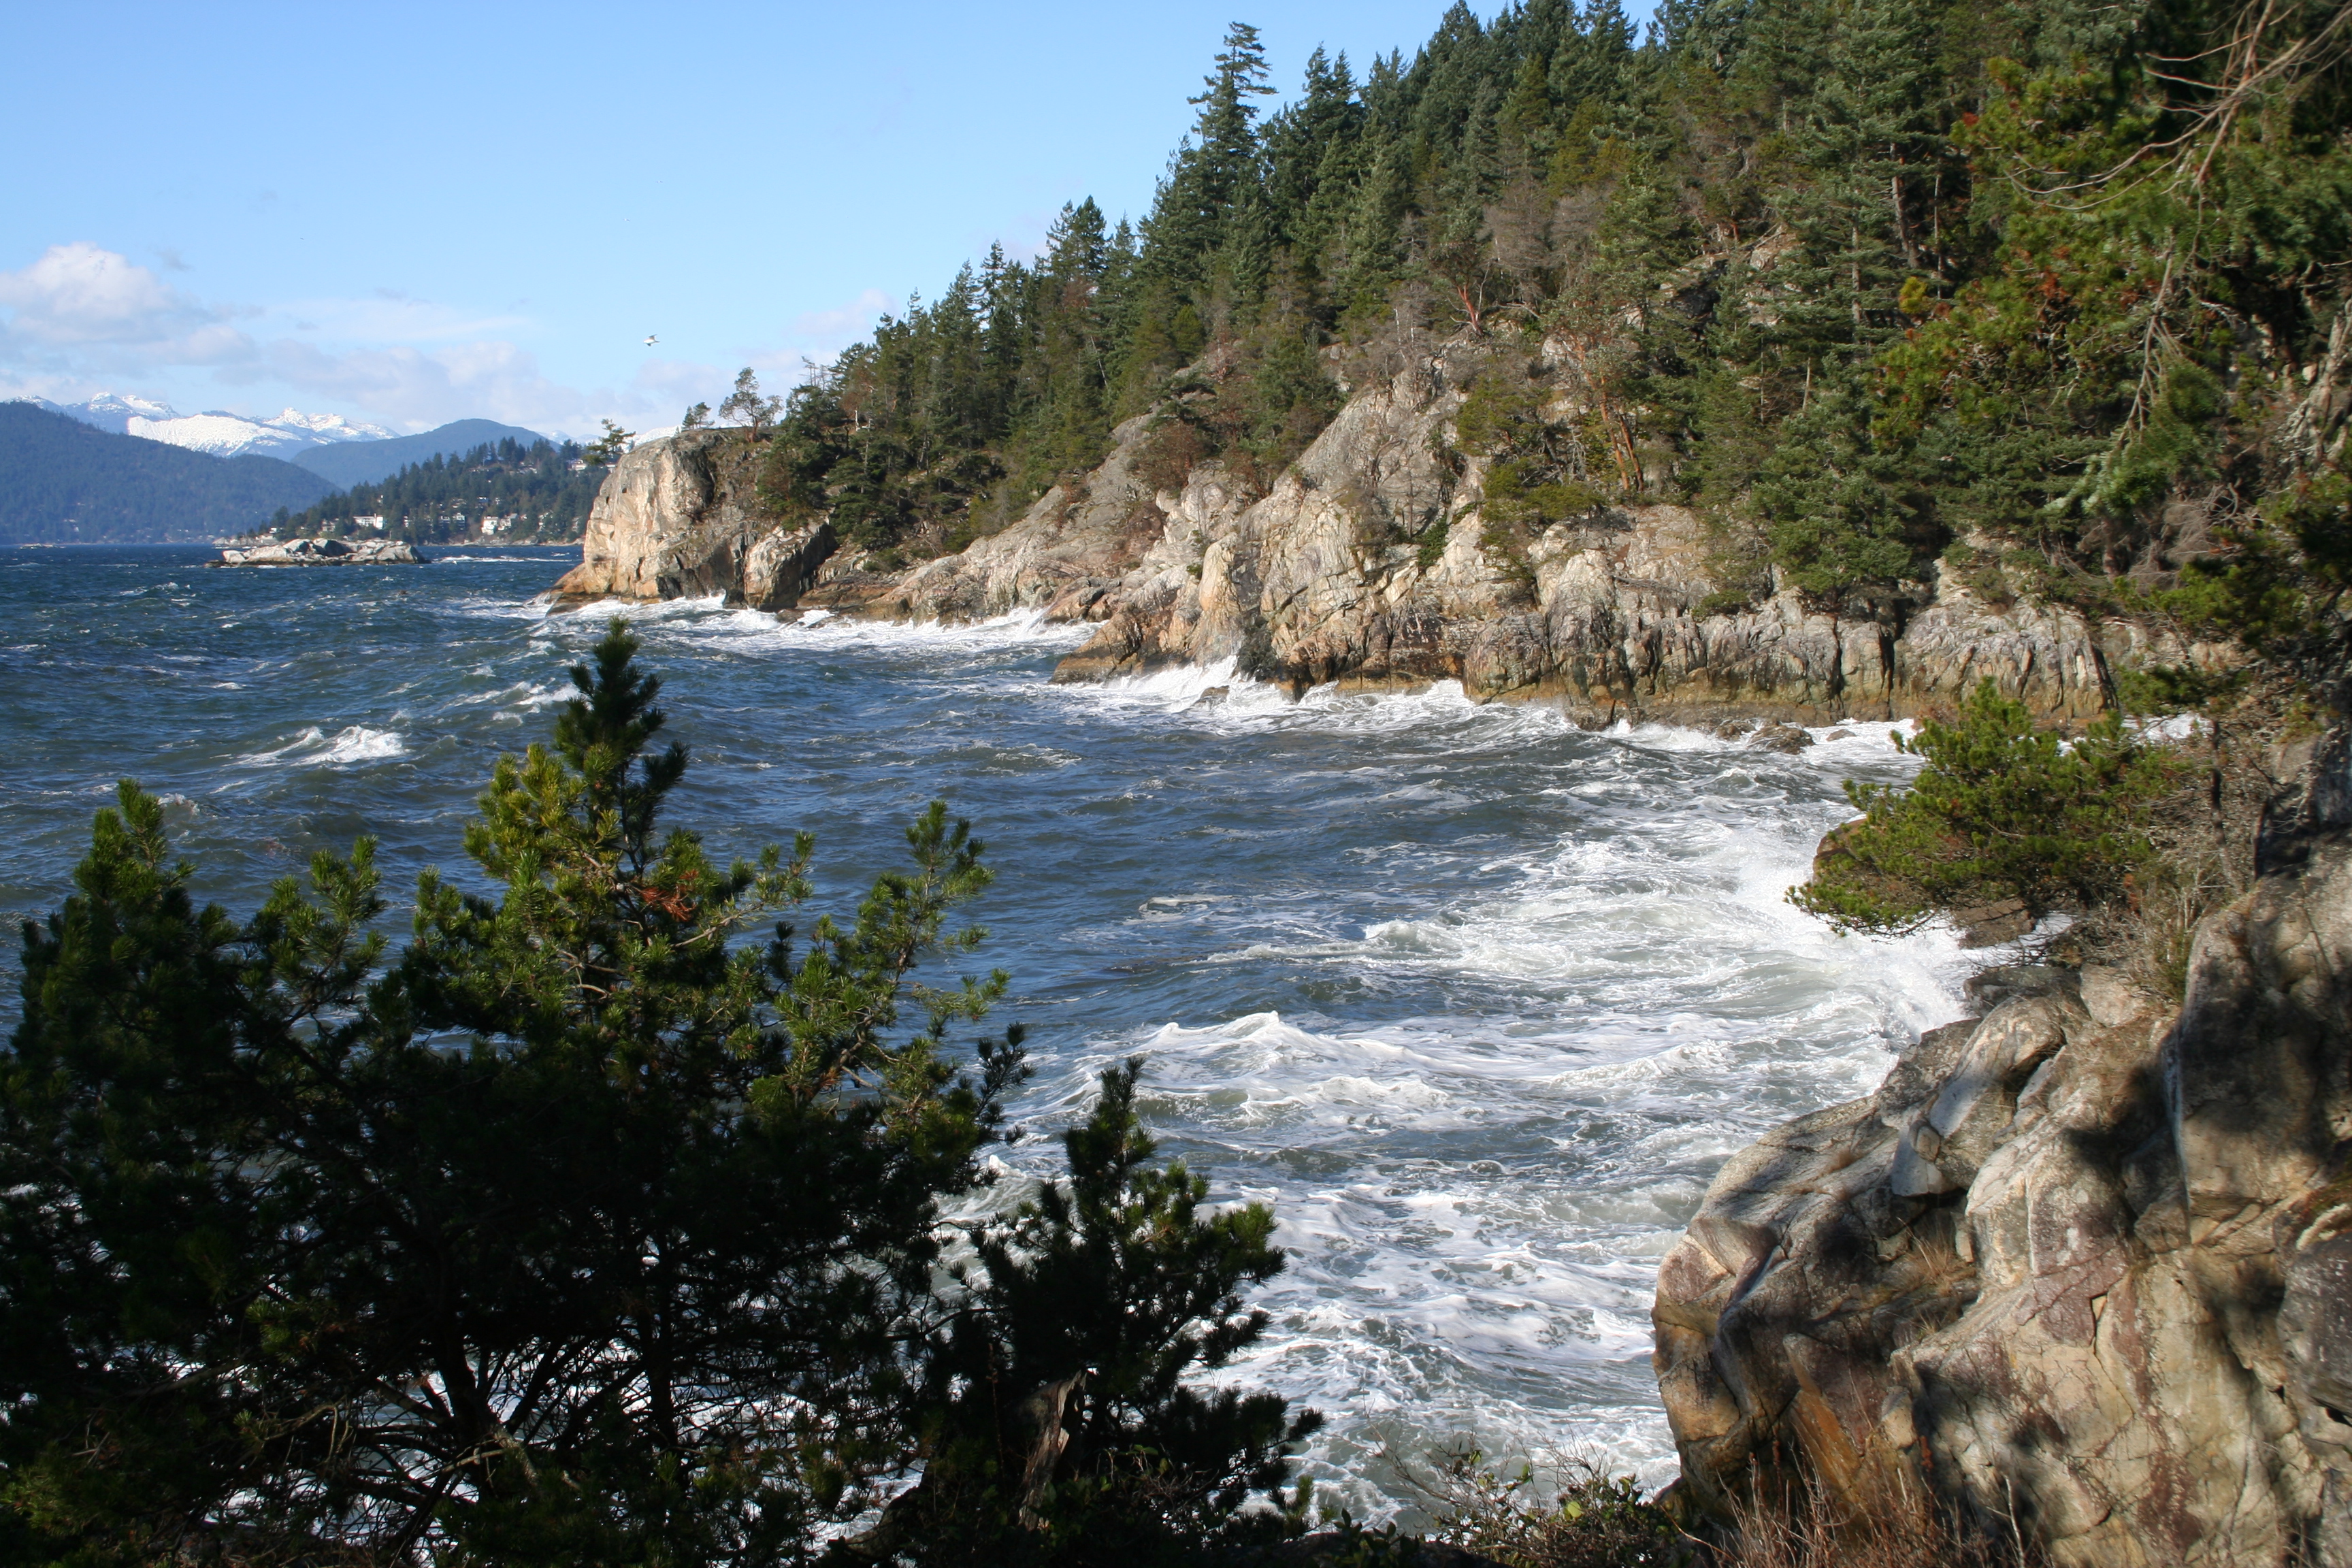
sea, coast, rock, wilderness, mountain, shore, river, cliff, cove, vancouver, bay, rapid, terrain, body of water, canada, wadi, landform